Irpinia

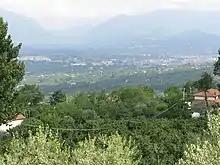
A typical landscape of Irpinia

Irpinia (Modern Latin "Hirpinia") is a geographical and cultural region of Southern Italy. It was the inland territory of the ancient "Hirpini" tribe, and its extent matches approximately today's province of Avellino.